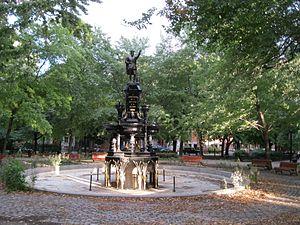
Le parc Saint-Henri est un parc de Montréal situé dans le quartier Saint-Henri. Au centre du parc, il y a une fontaine où s'élève un monument à Jacques Cartier. Grand répertoire du patrimoine bâti de Montréal
Saint-Henri est un quartier de l'arrondissement du Sud-Ouest de la ville de Montréal. Le quartier Saint-Henri est délimité à l'est par l'avenue Atwater, au sud par le canal de Lachine, à l'ouest par l'autoroute 15 et au nord par les quartiers de Notre-Dame-de-Grâce et la ville de Westmount.